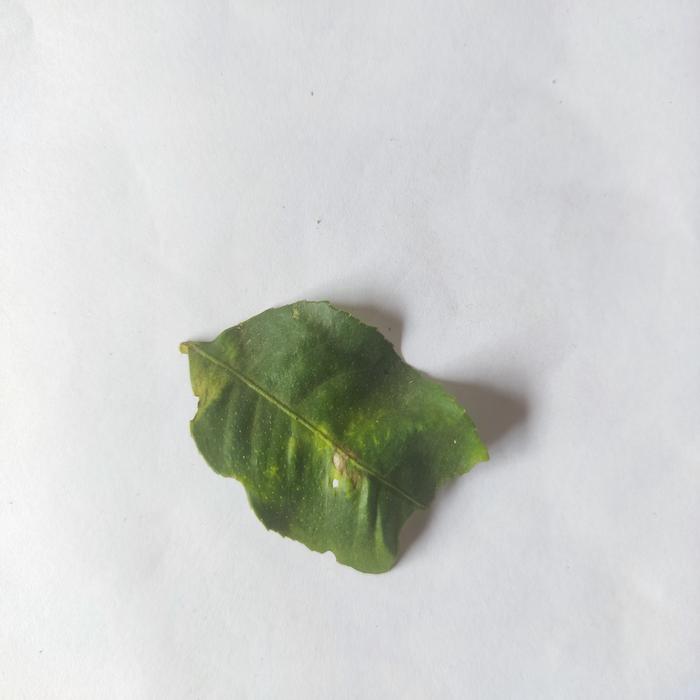
Crop: Lemon
Leaf condition: Leaf_Curl